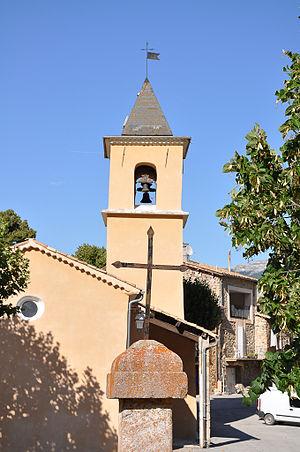
Église d'Entrages
Entrages est une commune française, située dans le département des Alpes-de-Haute-Provence en région Provence-Alpes-Côte d'Azur.